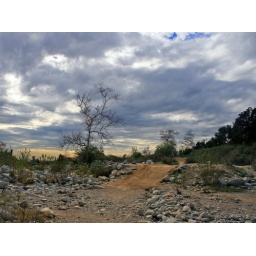
Eaton Canyon near Pasadena, California - dry river bed